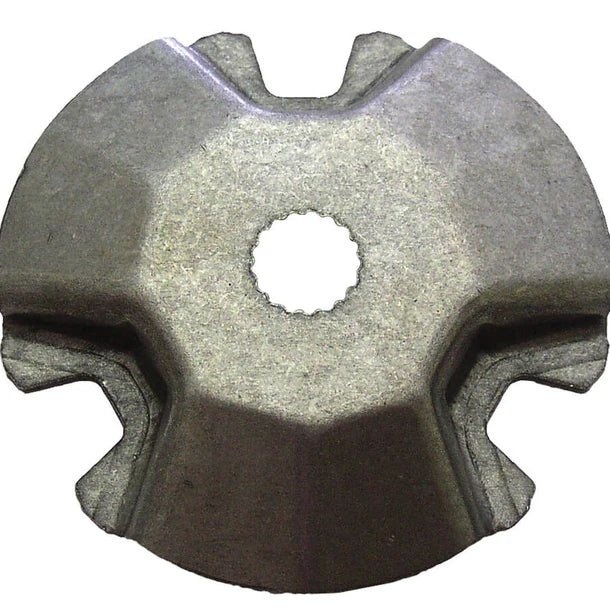
NCY Ramp Plate Zuma 50
This is a very nice quality pressure plate by NCY for the Zuma & other 50cc 2T scooters.
Brand: ScooterSwapShop
Category: Vehicles & Parts > Vehicle Parts & Accessories > Motor Vehicle Parts > Motor Vehicle Transmission & Drivetrain Parts > Clutch Pressure Plates